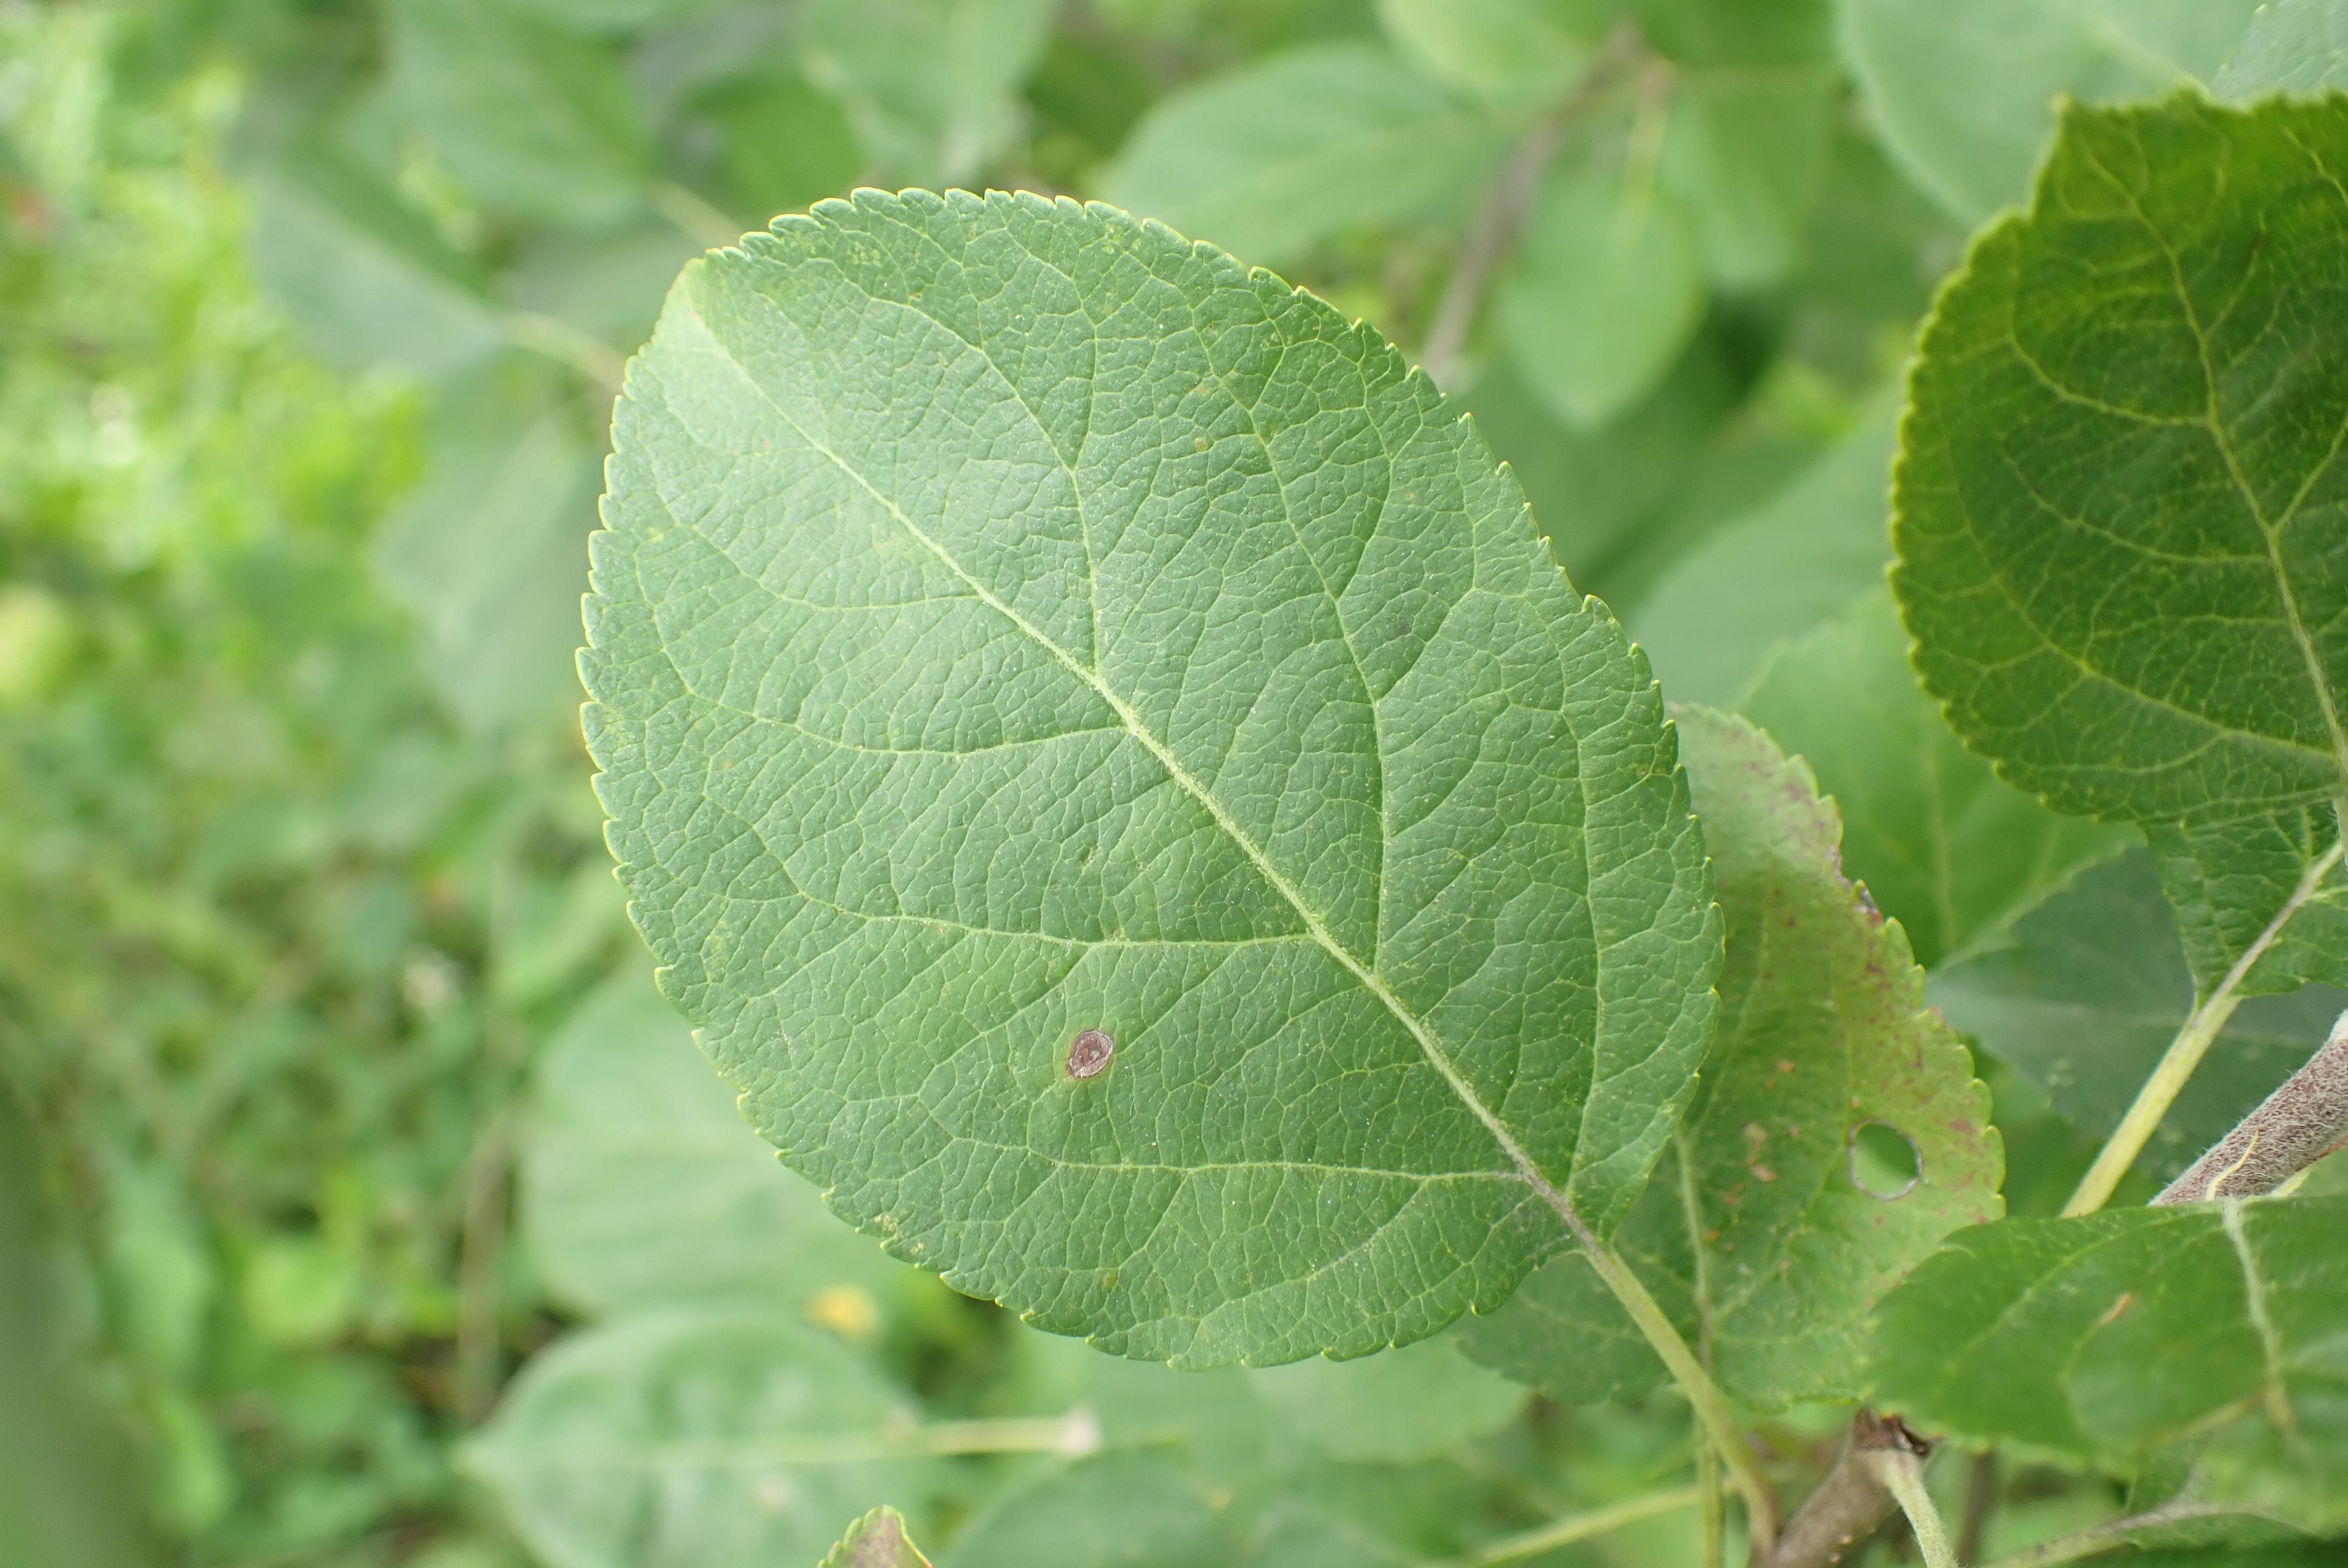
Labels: frog_eye_leaf_spot